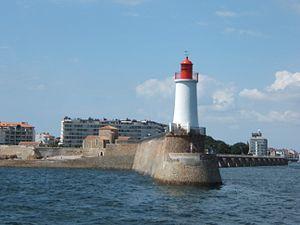
Le phare des Sables-d'Olonne, au bout de la jetée ouest (quartier de La Chaume) à l'entrée du port, avec, en arrière plan, le prieuré Saint-Nicolas.
Un phare est un système de signalisation employé, soit dans le domaine maritime, soit dans le domaine aéronautique.
Les Sables-d’Olonne est une ancienne commune de l'Ouest de la France située dans le département de la Vendée et la région des Pays de la Loire. Elle se situe au cœur de l'arc atlantique, à mi-distance de Nantes et de La Rochelle.